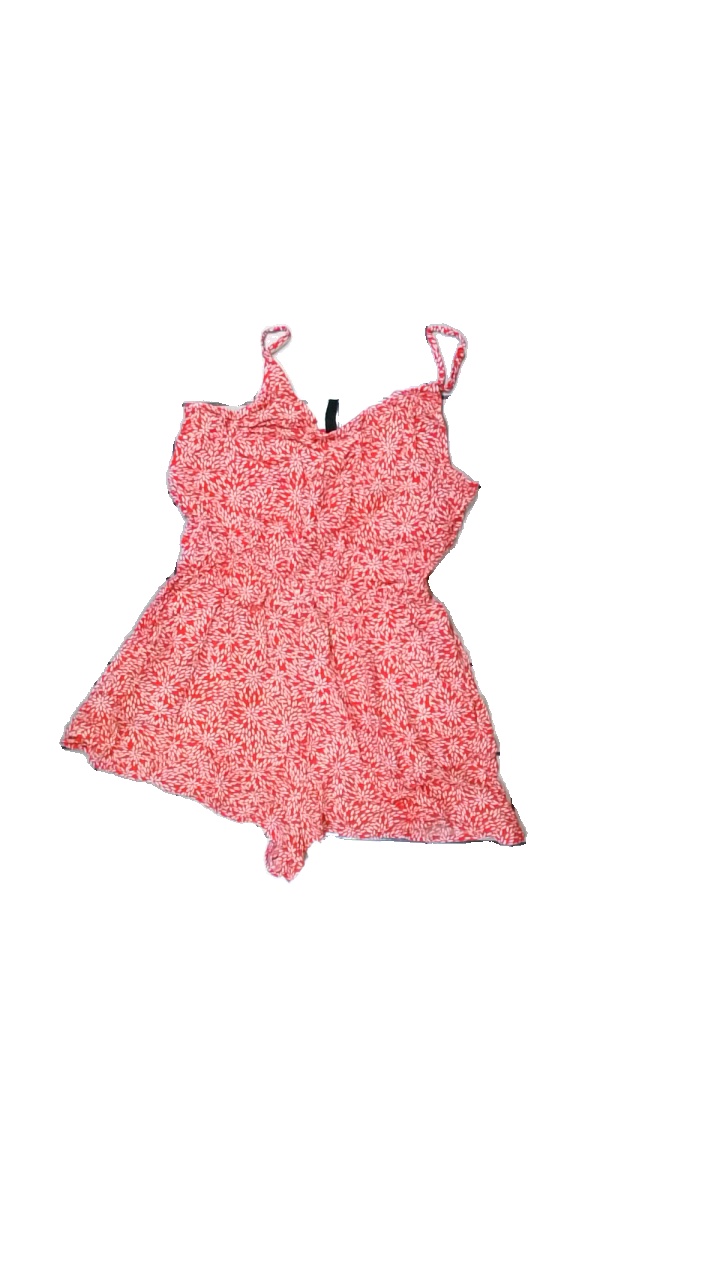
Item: Dress (Ladies)
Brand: H&m
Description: blommig byxdress
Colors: Red, White
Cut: Regular
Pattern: Floral print
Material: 100% viscose
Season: Summer
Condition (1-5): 5
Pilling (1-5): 5
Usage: Reuse
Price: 50-100